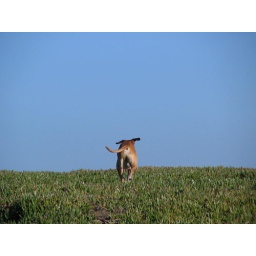
schmoo running towards a plane in the sky. he chases contrails.